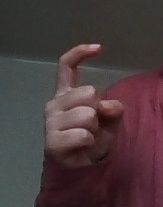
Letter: ra